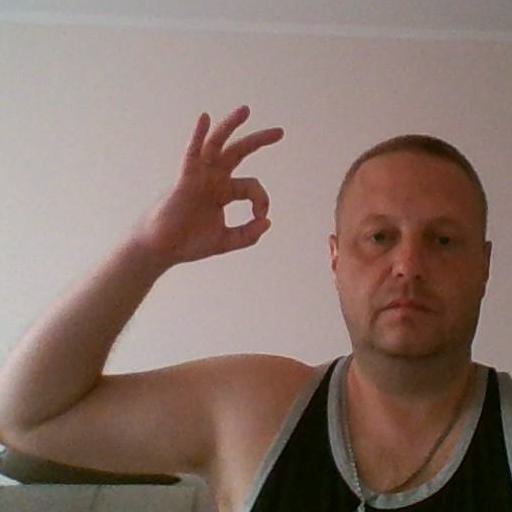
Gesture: ok